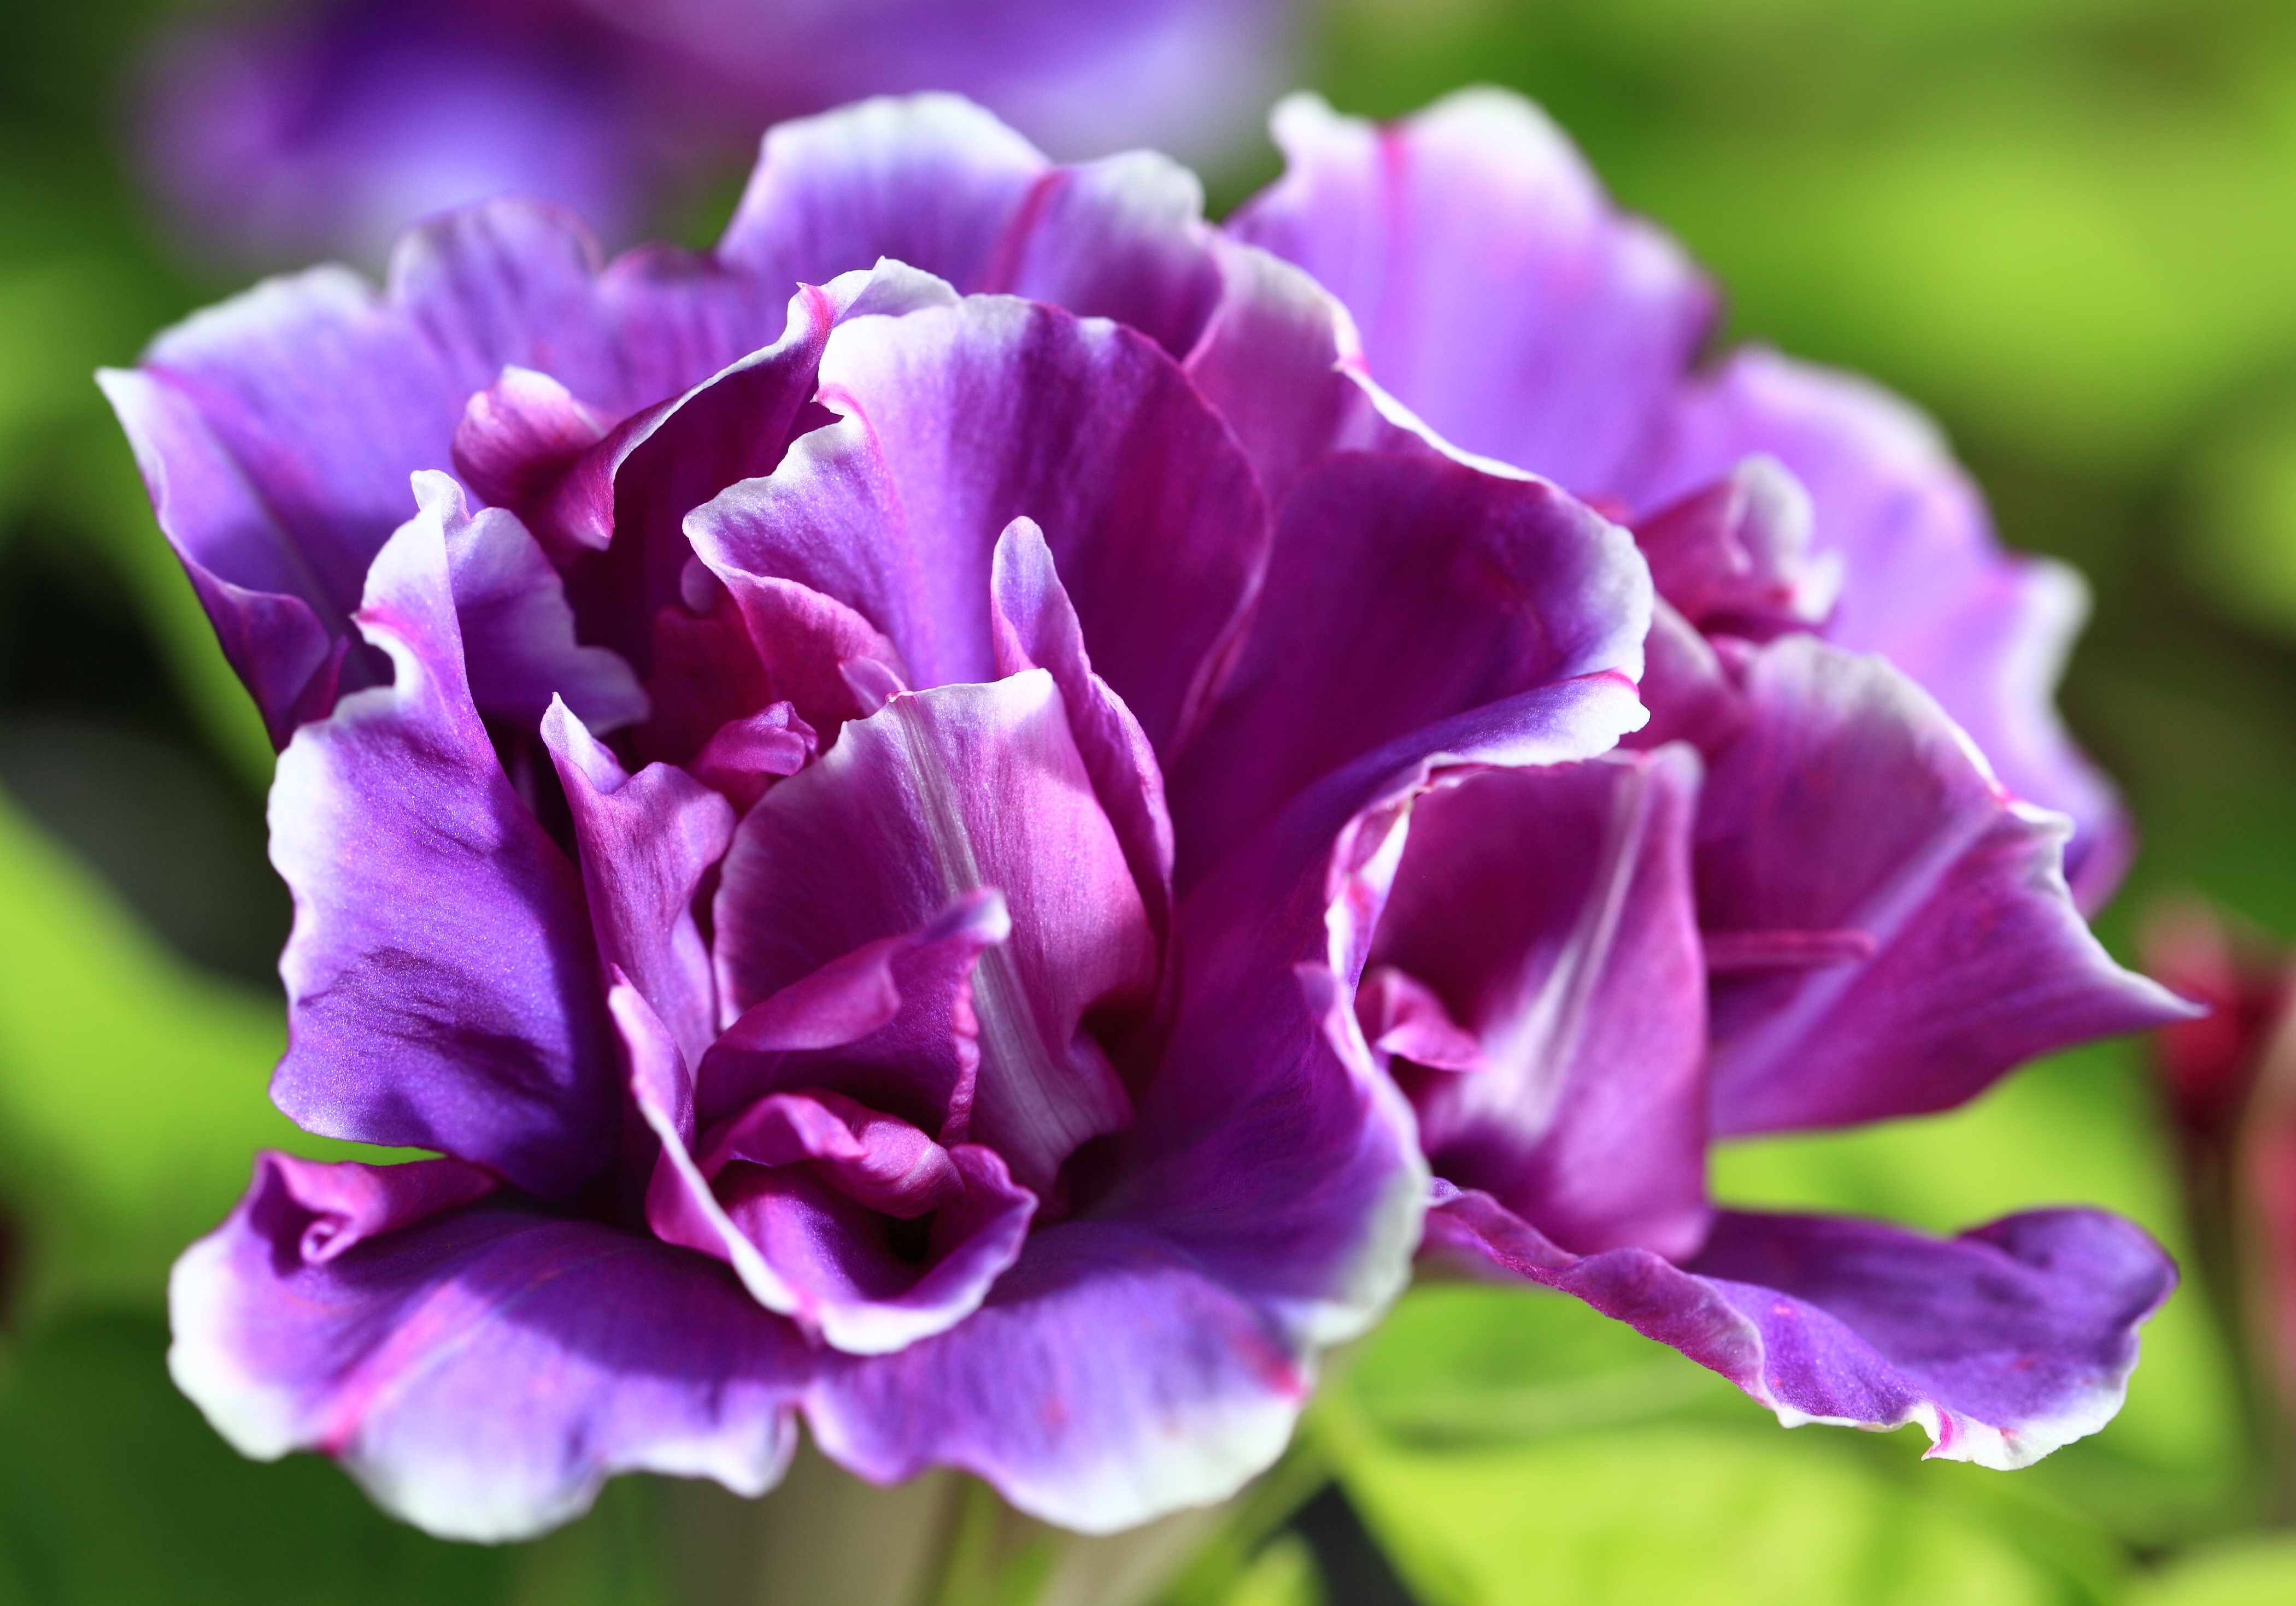
blossom, plant, flower, petal, high, botany, flora, wildflower, 5d, morningglory, sakura, hires, markii, ipomoea, hi, res, resolution, chiba, macro photography, nil, taxonomy binomial ipomoeanil, flowering plant, annual plant, land plant, everlasting sweet pea